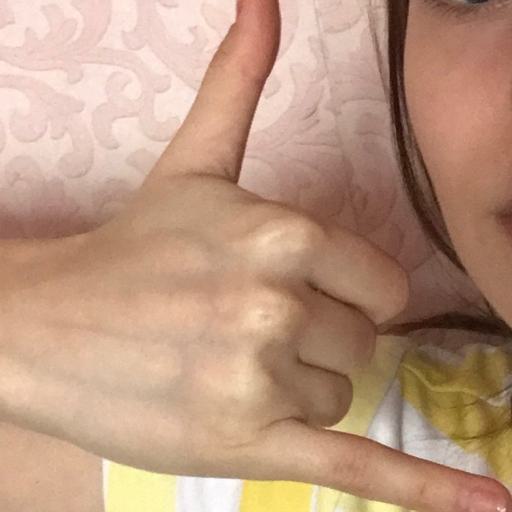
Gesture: call